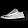
Label: Sneaker